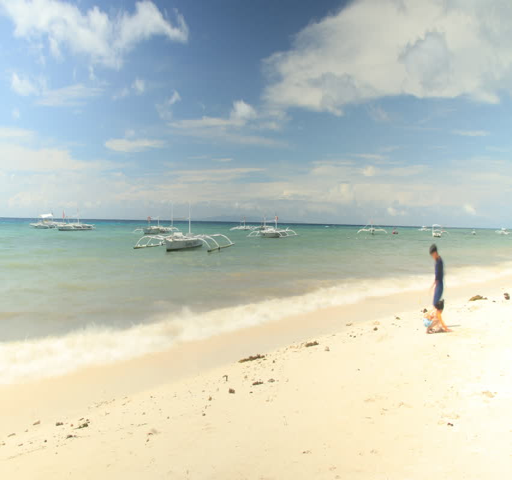
a time - lapse of kids playing on a beach